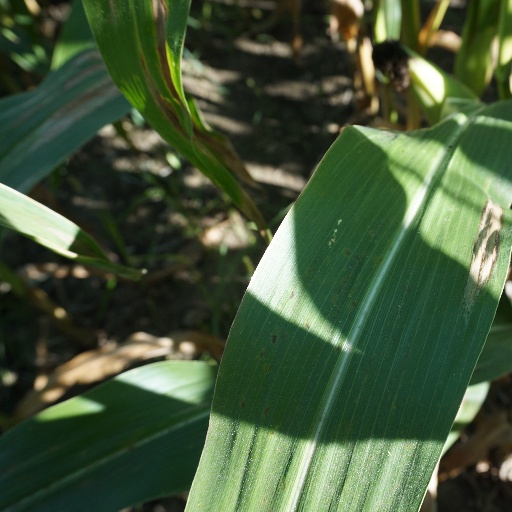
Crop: maize; corn